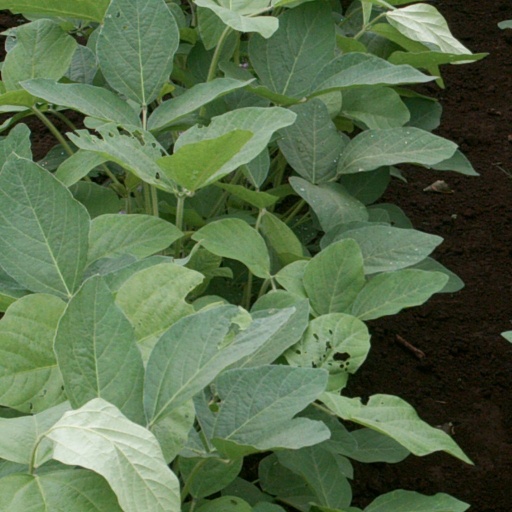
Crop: soybean